Bundaberg East

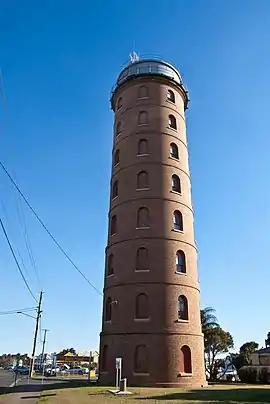
View looking West. The East Water Tower was erected in 1901–1902 to provide suitable water pressure as part of Bundaberg's new reticulated water system.

Bundaberg East is a suburb of Bundaberg in the Bundaberg Region, Queensland, Australia. In the , Bundaberg East had a population of 2,839 people.